Marcel Hansen (criminal)

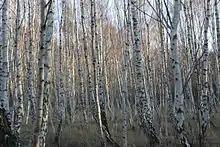
Here you can see the Kalvebod Fælled, which, like the Fasanskoven only a few kilometers away, is a densely populated birch forest.

On August 29, 1990, the 40-year-old schoolteacher Lene Buchardt Rasmussen was riding home to her apartment in Peter Sabroesgade, in Copenhagen's southwest quarter. She had brought a pair of binoculars, as she wanted to study birds at the Kalvebod Fælled. But when she did not return home that evening, her husband notified police. The following day, a police search was initiated, aided by helicopters and cadaver dogs. On September 3, the police helicopter found her bicycle, left by a tree in Fasanskoven, and later that day, Rasmussen's body was found. She had been raped and subsequently strangled, with her killer having stolen her silver ring and watch, probably as trophies. The case had stalled for a long time, as DNA evidence from semen found on the victim couldn't be matched to a perpetrator. On November 1, 2010, police reported that the man who had murdered Lene Rasmussen is the same person who committed two rapes in 2005 and 2010, as the DNA from the three crime scenes matched. At the Copenhagen City Court on December 22, 2011, Hansen was convicted of this murder.